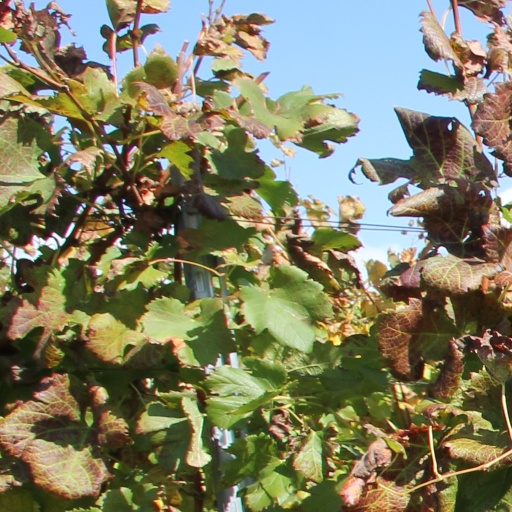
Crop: grape